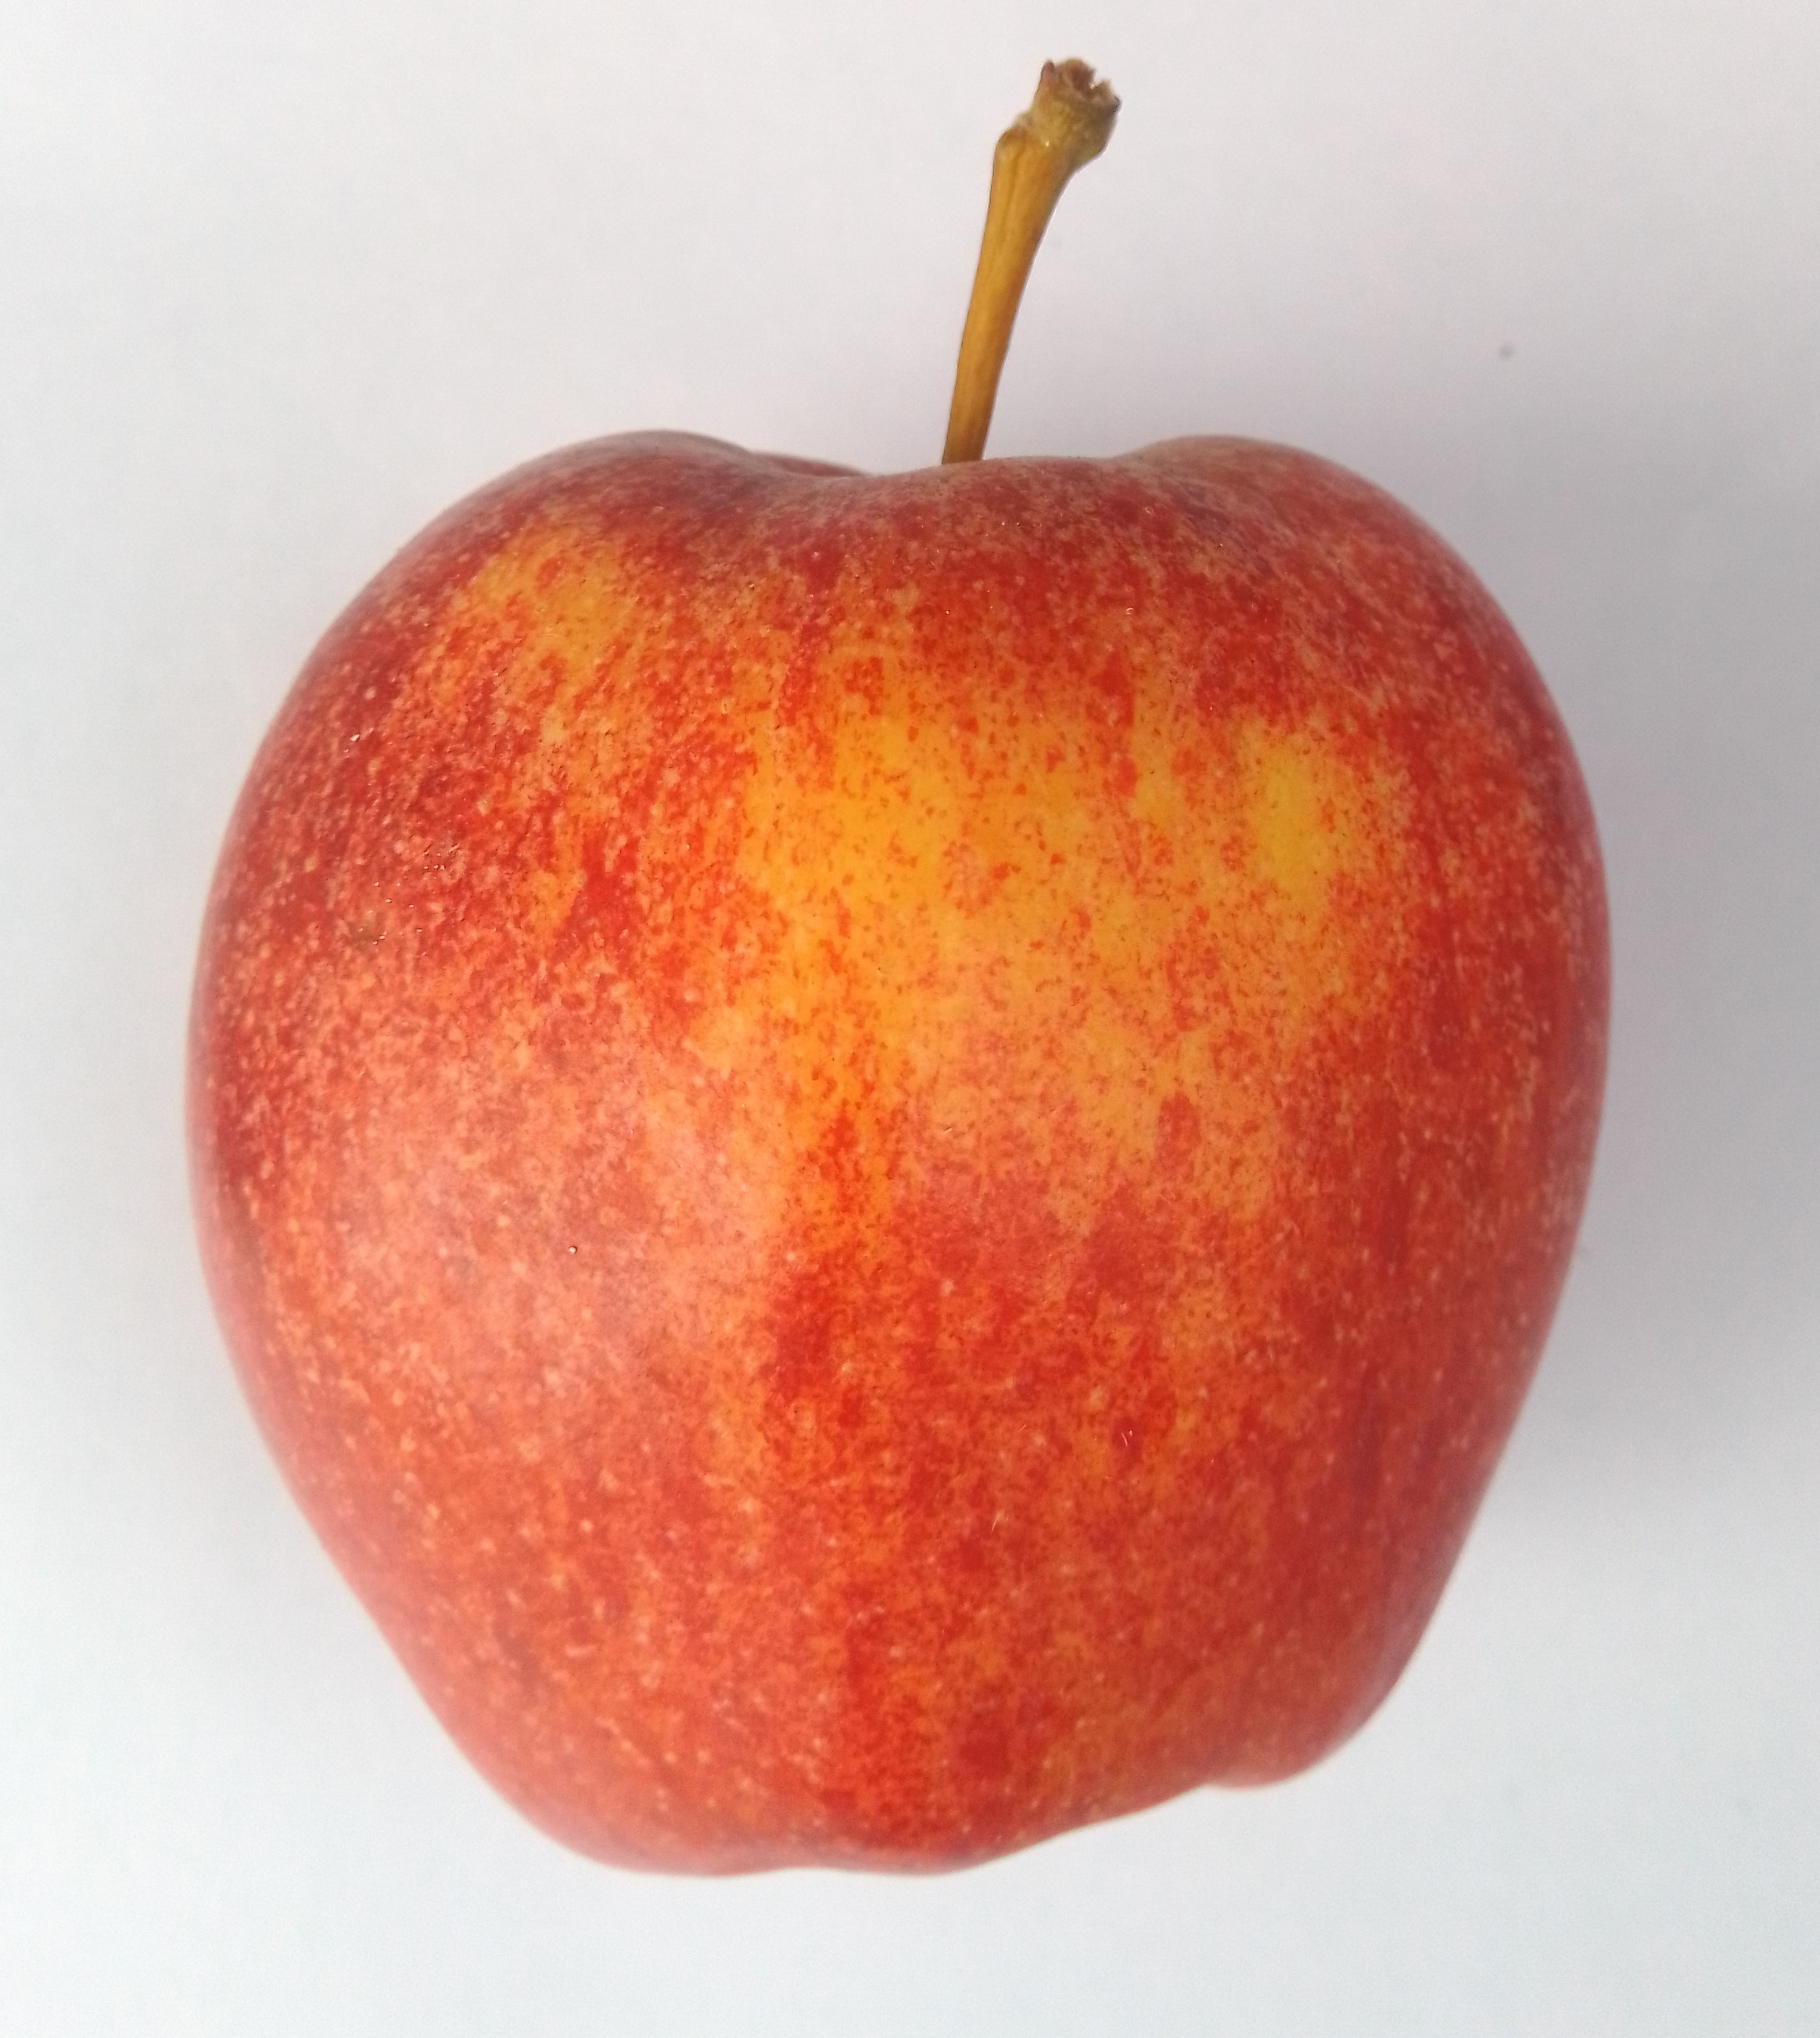
Fruit: apple
Condition: fresh